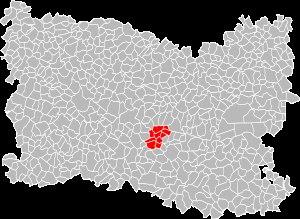
Liancourt est une commune française située dans le département de l'Oise en région Hauts-de-France. Ses habitants sont appelés les Liancourtois et les Liancourtoises.